Aleitenspitze

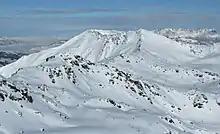
View in winter from the Salzachgeier of the Schafsiedel (left) and Aleitenspitze (right)

The valley of the "Kurzer Grund" in the Kelchsau is the starting point of the most commonly used approach route. It begins near an inn, the "Gasthof Wegscheid" (1,148 m), which is accessible by car over a metalled toll road. There are numerous unmetalled car parking areas near the inn.